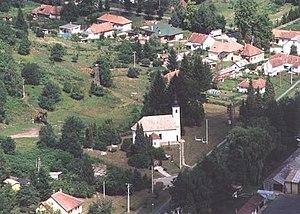
Bázakerettye est un village et une commune du comitat de Zala en Hongrie.